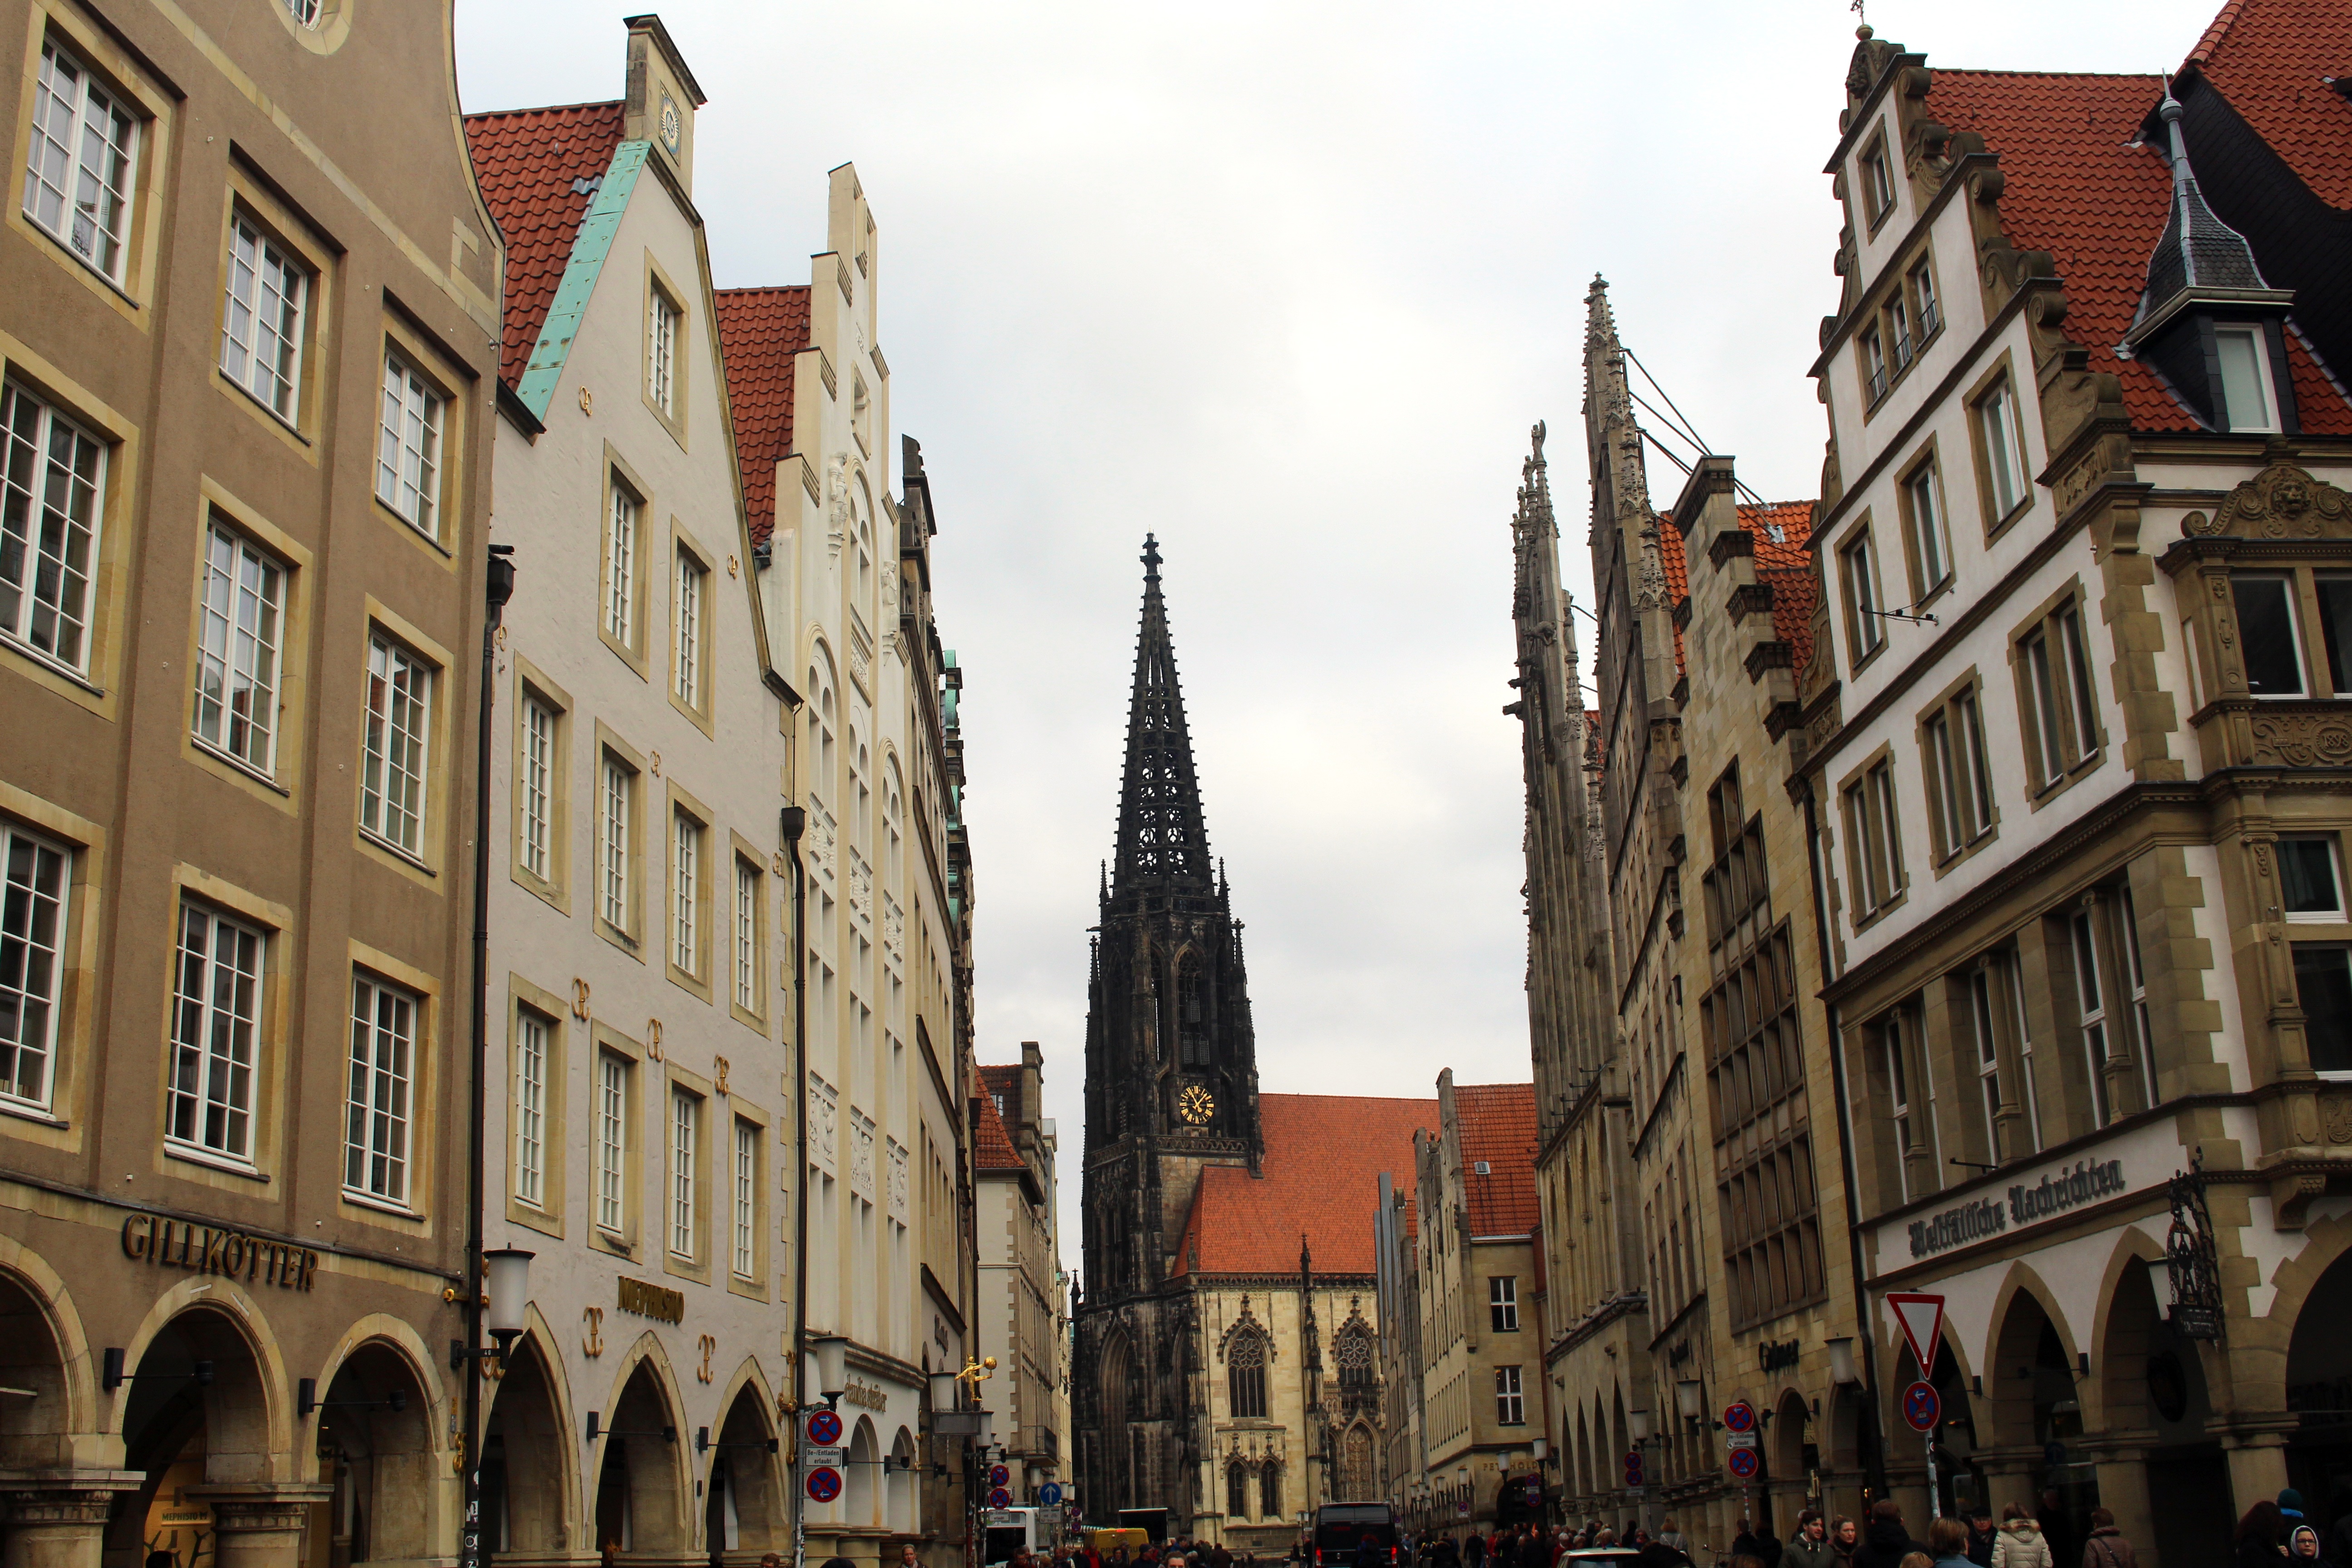
architecture, road, street, town, building, city, canal, cityscape, downtown, plaza, landmark, facade, tourism, waterway, places of interest, shops, infrastructure, center, town square, tourist attraction, historically, metropolis, centrum, pointed, neighbourhood, gabled houses, westfalen, gable, city m nster, sand stone, carfree, munster, stadtmitte, principal market, buy team, merchants, city church, city tower, urban area, 1a location, lamberti church, anabaptist, human settlement